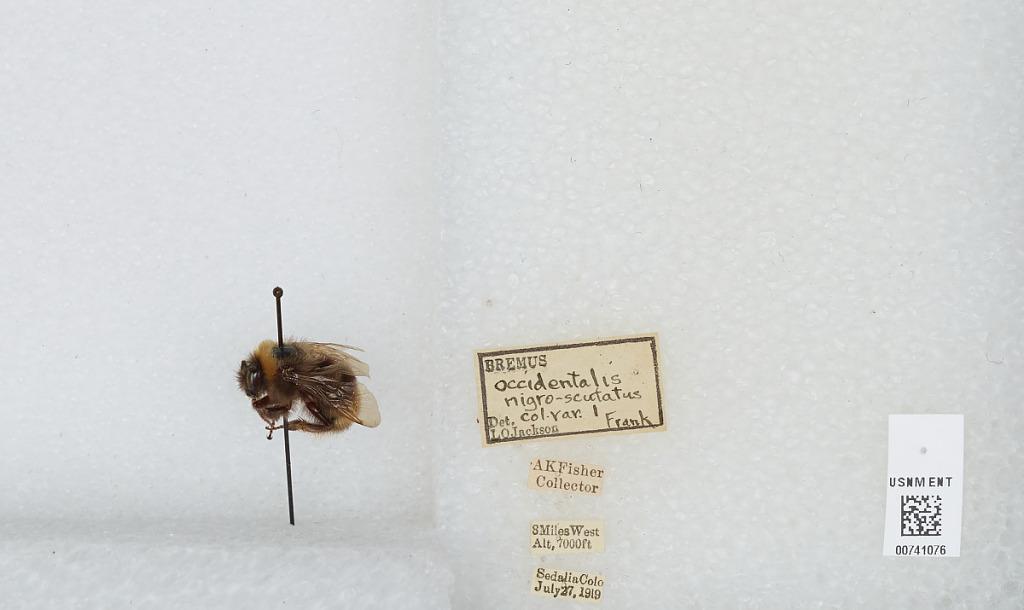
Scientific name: Bombus (Bombus) occidentalis Greene
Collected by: A. Fisher
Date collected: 1919-7-27
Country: United States
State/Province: Colorado
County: Douglas
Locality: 8 miles West of Sedalia
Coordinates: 39.4368, -105.11
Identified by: Jackson, L. O.